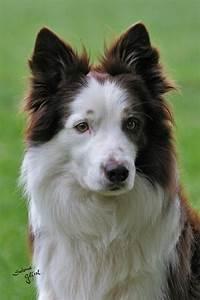
dog